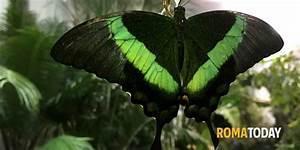
butterfly